Granadine Confederation

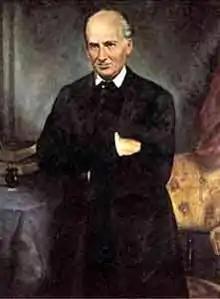
President of the Granadine Confederation Mariano Ospina Rodríguez

Even though the Constitution of 1858 had legalized federalism, the politics of the president Mariano Ospina Rodríguez favored centralism. This conservativism clashed with the wishes of the states which wanted more power and autonomy.